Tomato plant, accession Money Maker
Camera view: horizontal (90 deg, fisheye); turntable rotation: 210 degrees
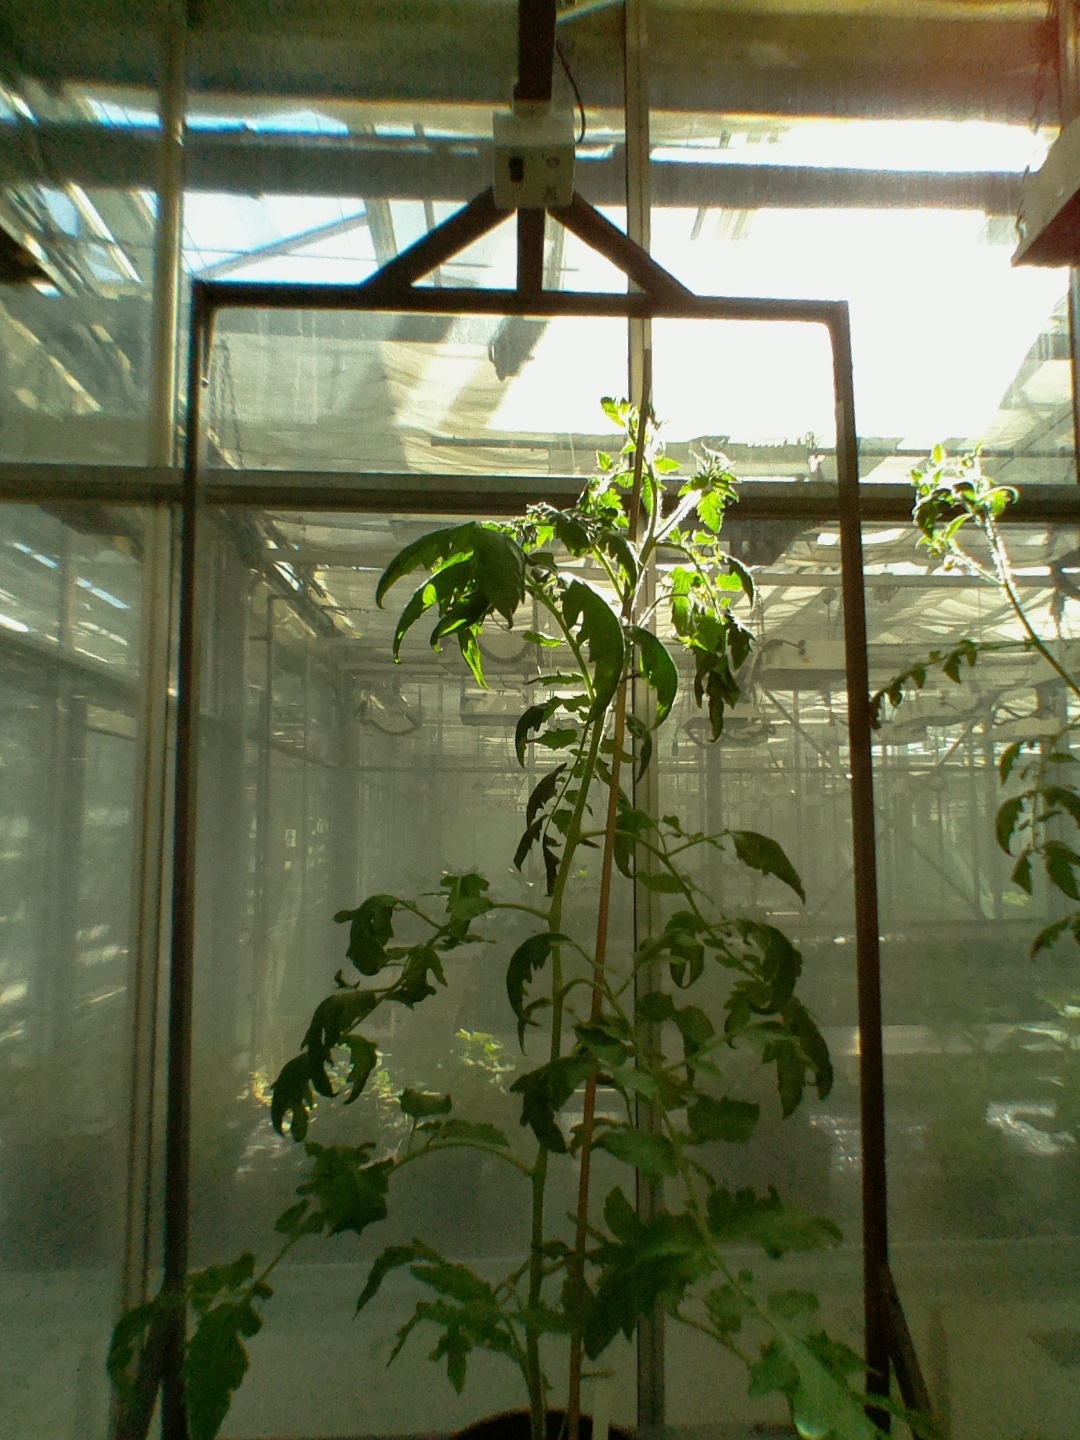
BBCH growth stage 62: 20%-30% of flowers open